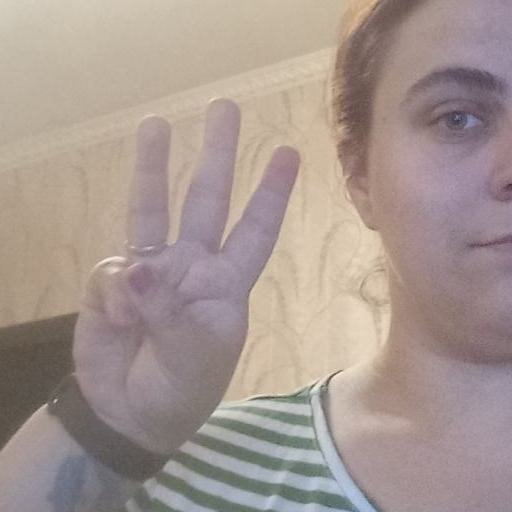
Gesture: three